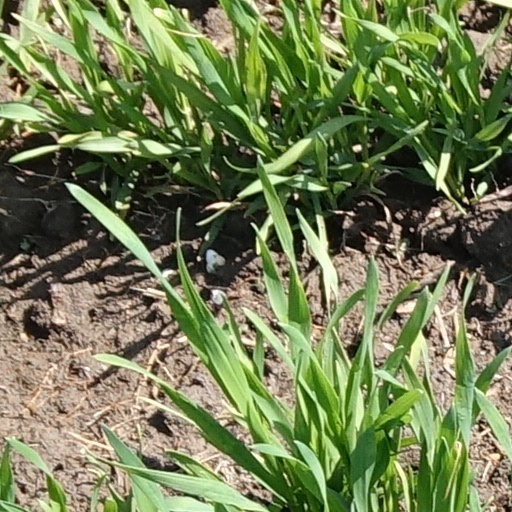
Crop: wheat